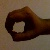
The image shows a hand gesture representing the number 0 in Indian Sign Language.